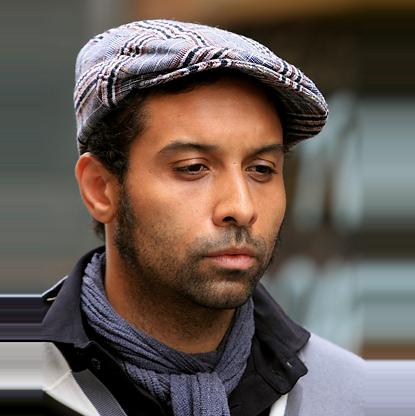
Age: 41